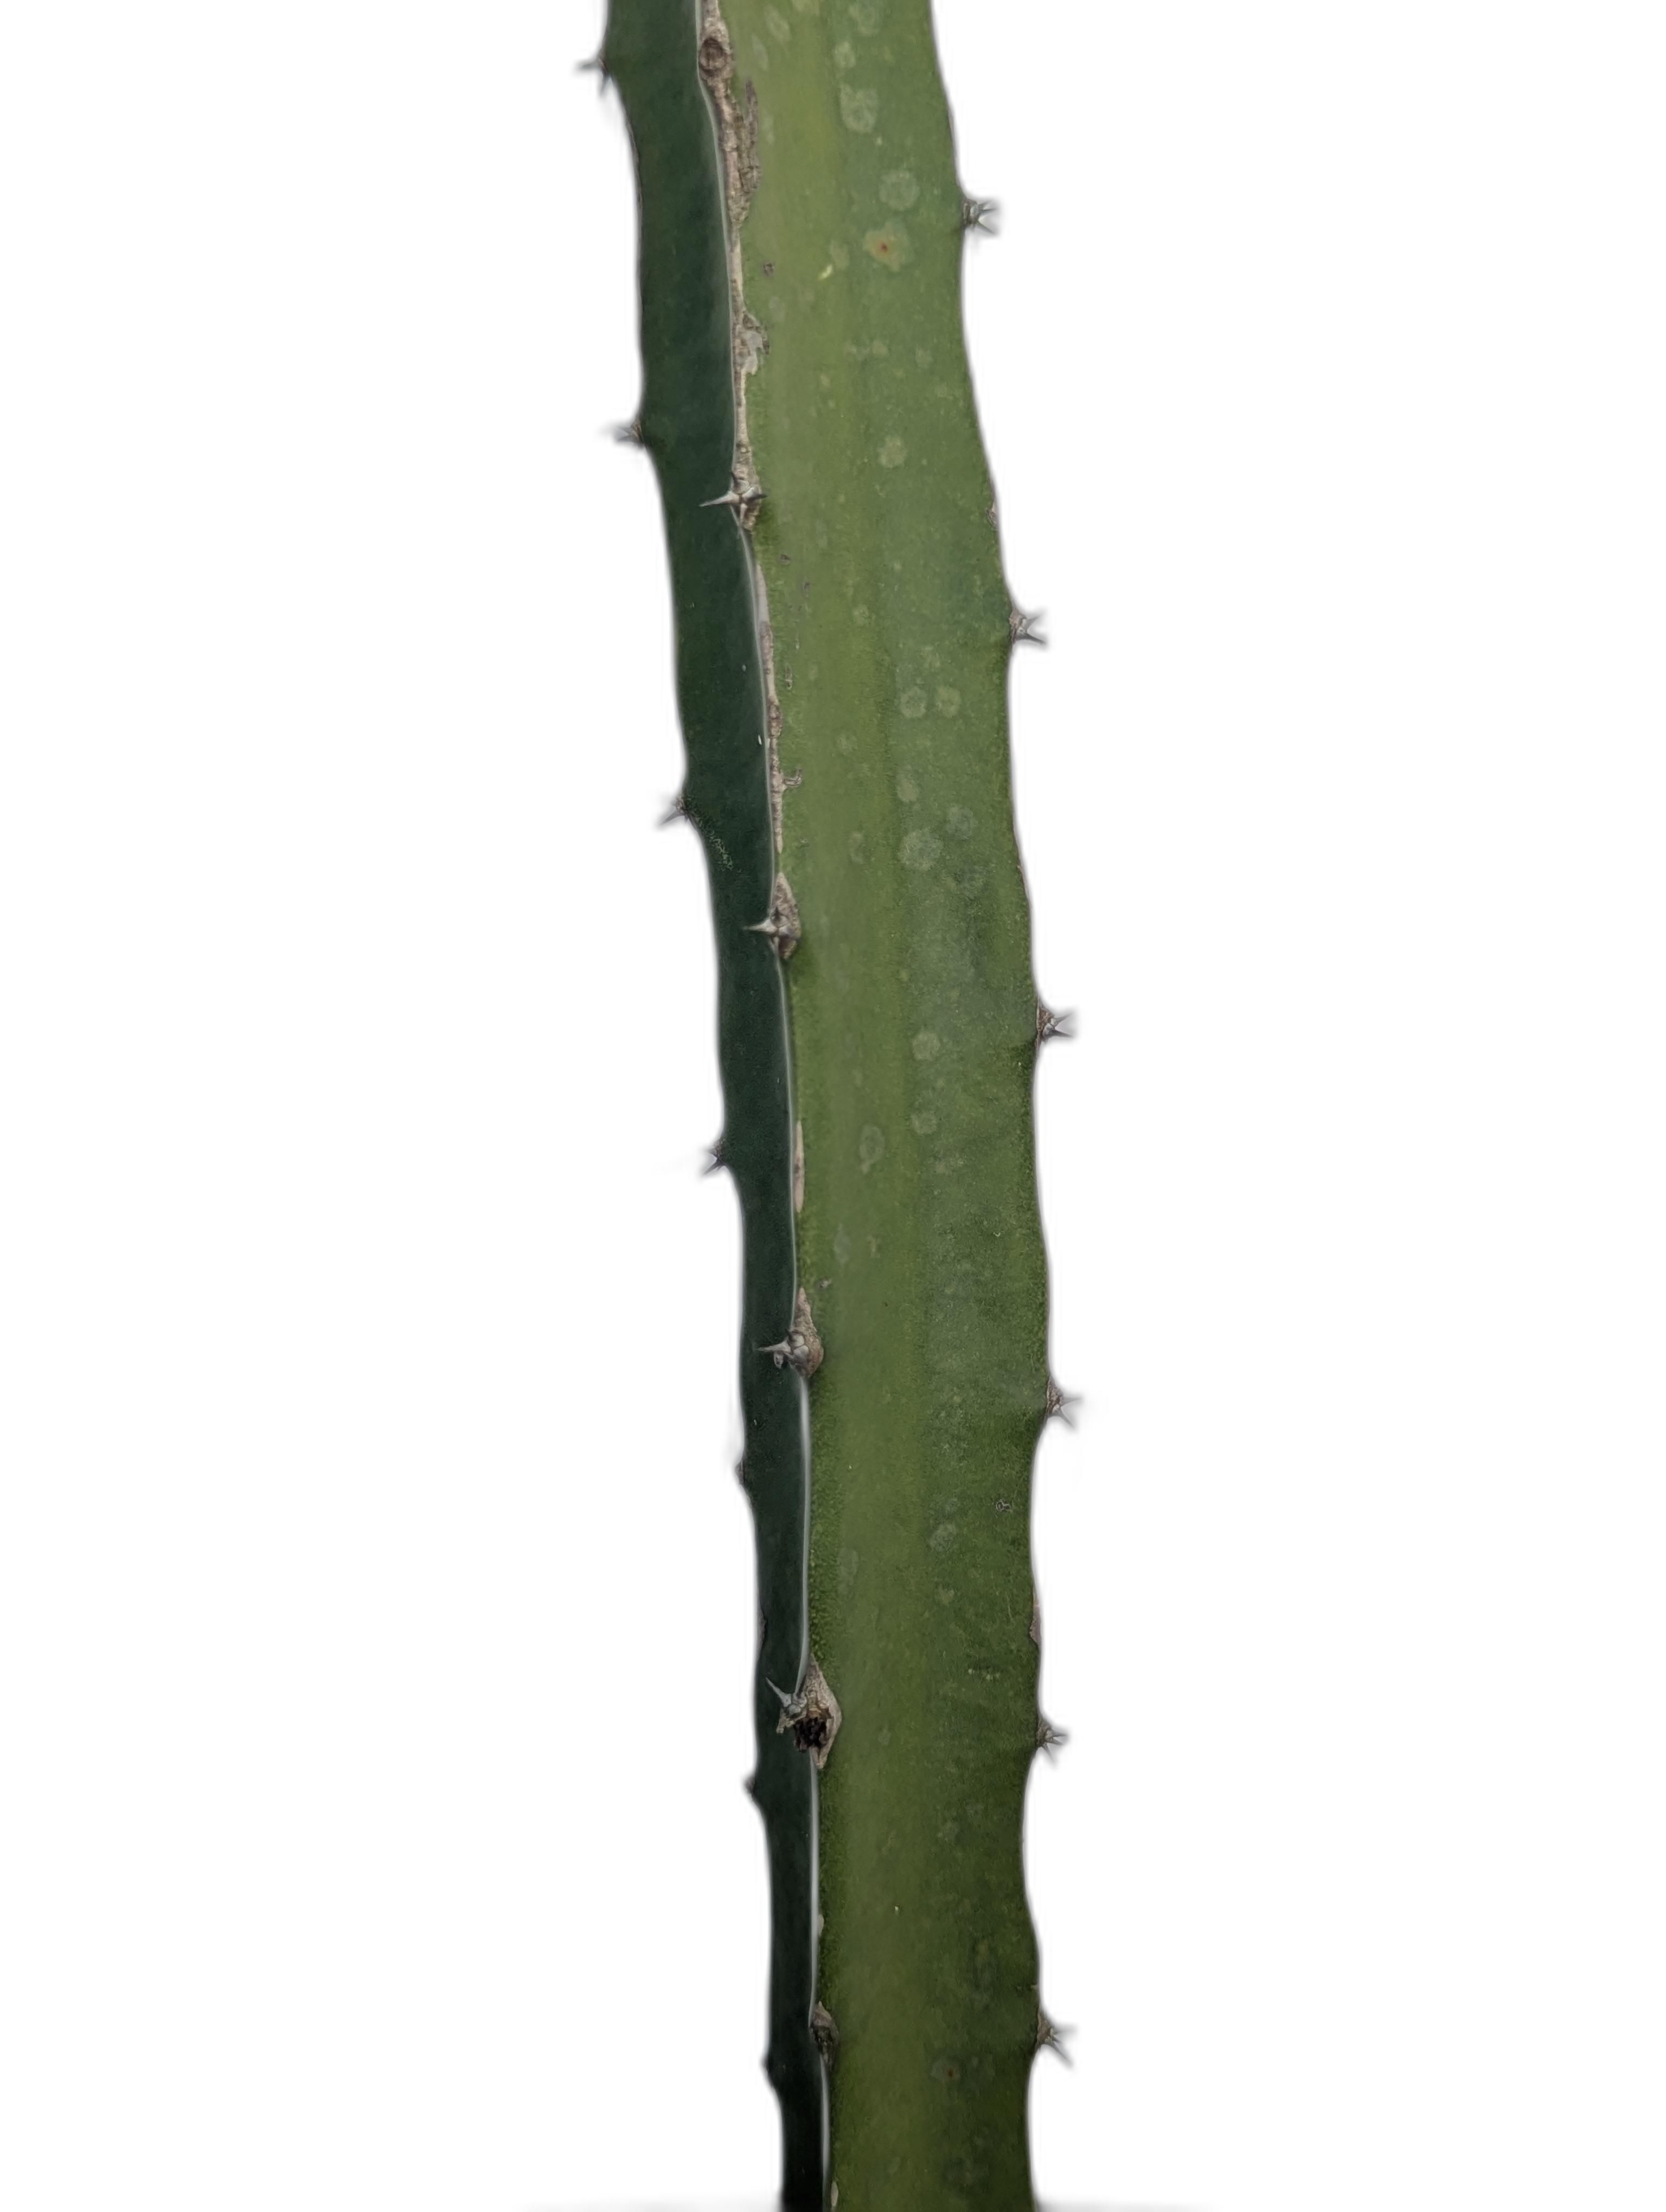
Label: Good leaf